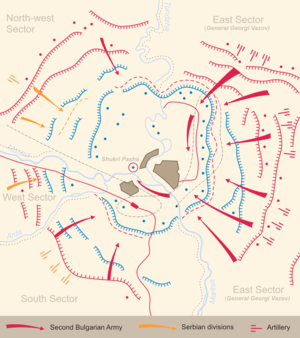
Siège d'Andrinople (1912-1913). Основана на картата ""Одринска операция"" в ""Атлас по история и цивилизация за 11 клас"", Картография ЕООД, София, 2007 г."